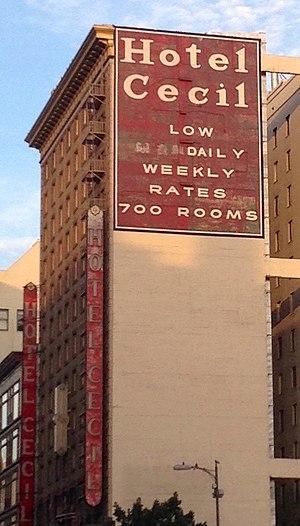
L'affaire Elisa Lam désigne la mort dans des circonstances encore non élucidées d'une Canadienne d'origine hongkongaise dans un hôtel de Los Angeles. L'étrangeté de ce décès ainsi que le passé de l'hôtel ont contribué à la médiatisation de l'affaire aux États-Unis, au Canada et dans le monde asiatique.
Le Cecil Hotel est un hôtel américain, situé dans le quartier de Downtown Los Angeles en Californie.